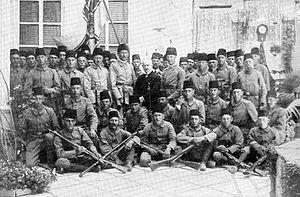
Hellmuth von Mücke est un officier de la marine impériale et devient connu comme le chef d'un petit groupe de marins allemands, qui, au cours de la Première Guerre mondiale se sont échoués dans l'océan Indien. À l'époque de la République de Weimar, il travaille comme homme politique et écrivain. Après être mis à l'écart pour ses activités journalistiques à l'époque nazie, il s'oppose avec véhémence au réarmement dans la jeune République fédérale.